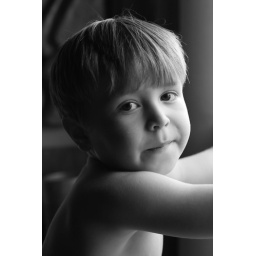
Athan was sitting on the chair by the Tiki Bar window.